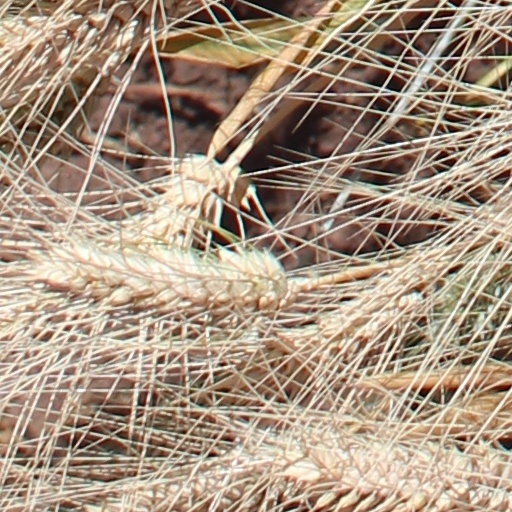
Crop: wheat